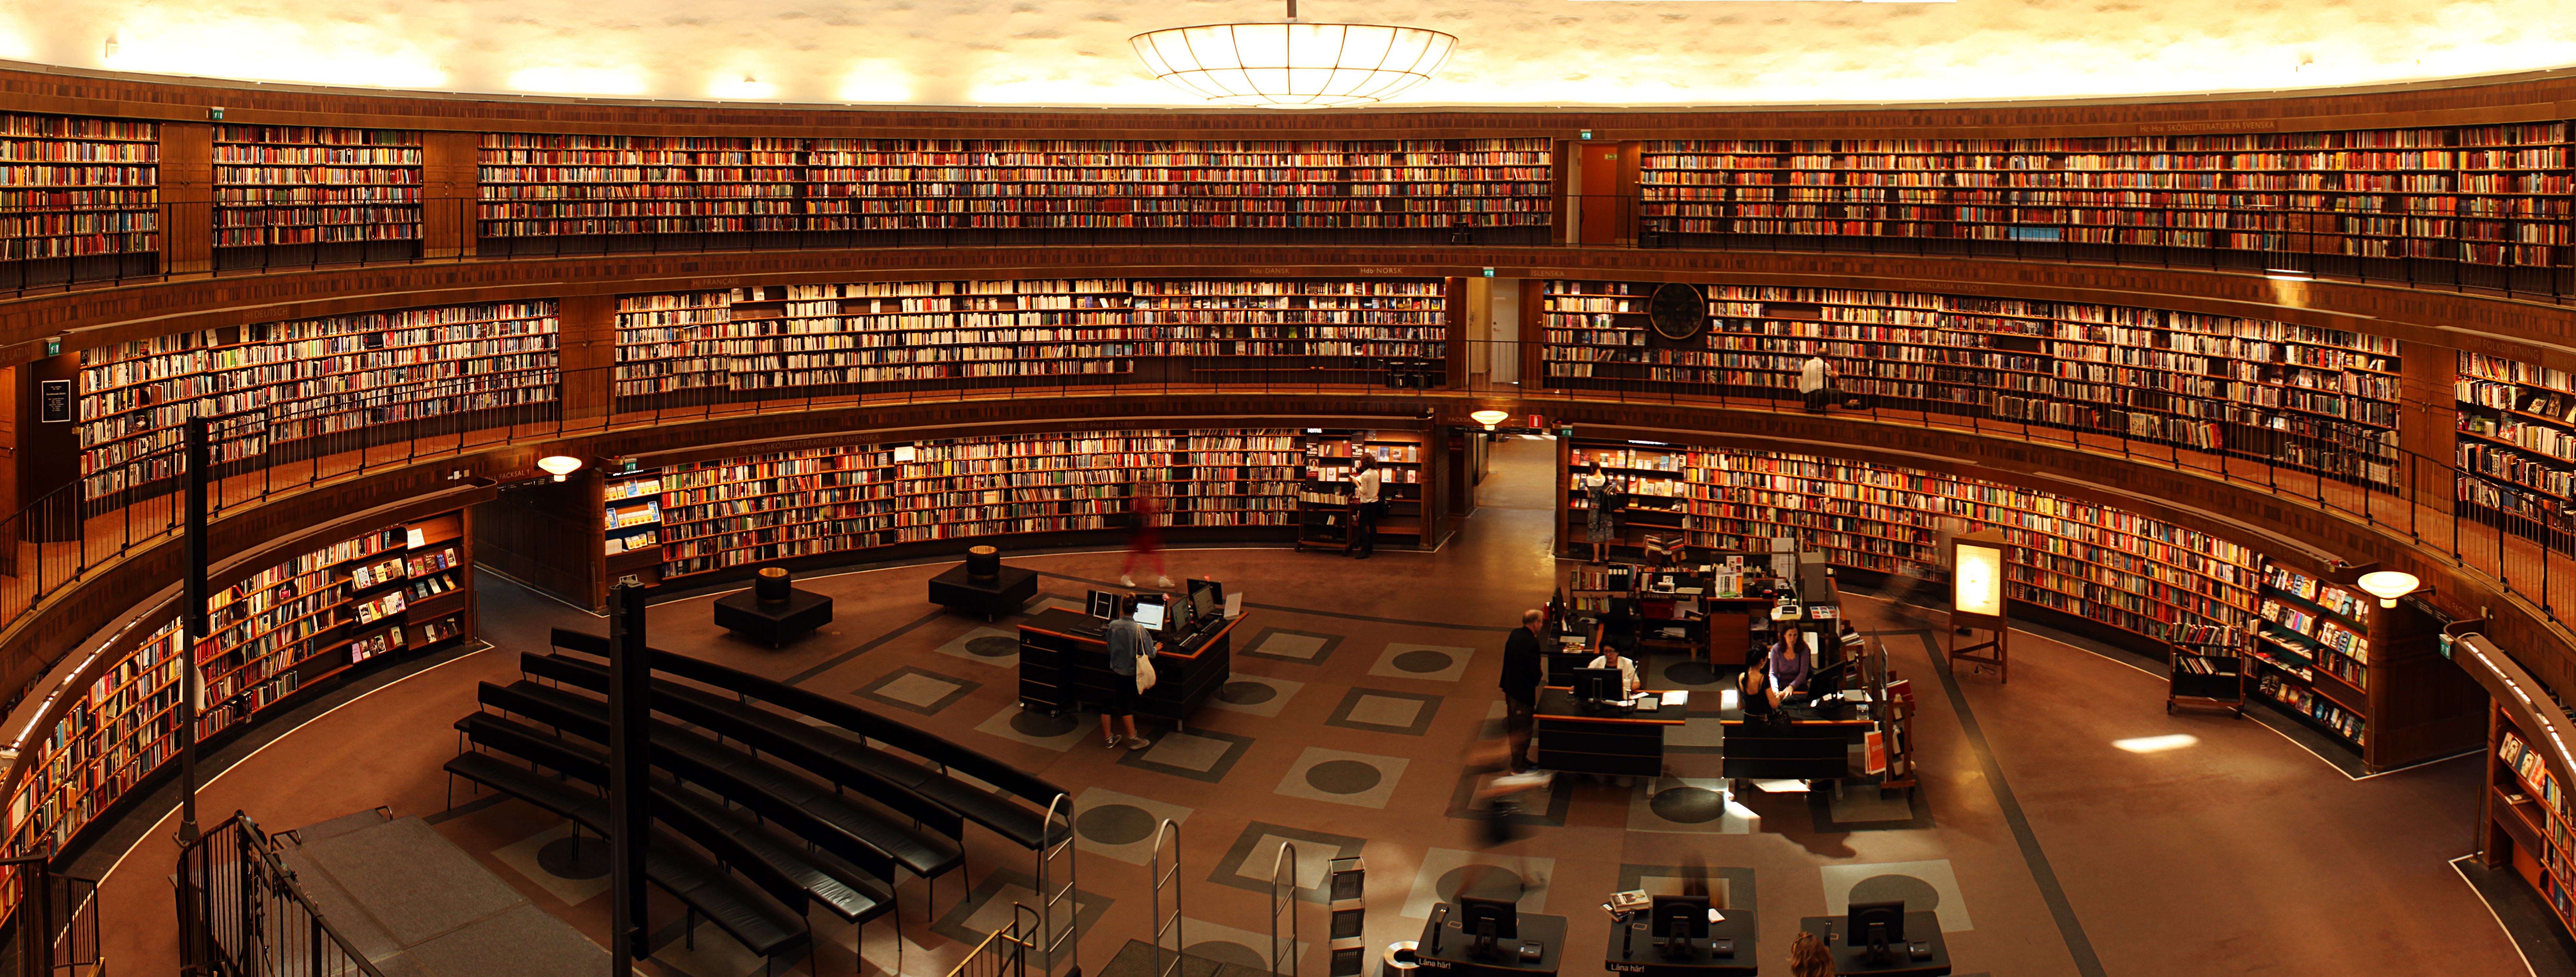
building, library, students, books, university